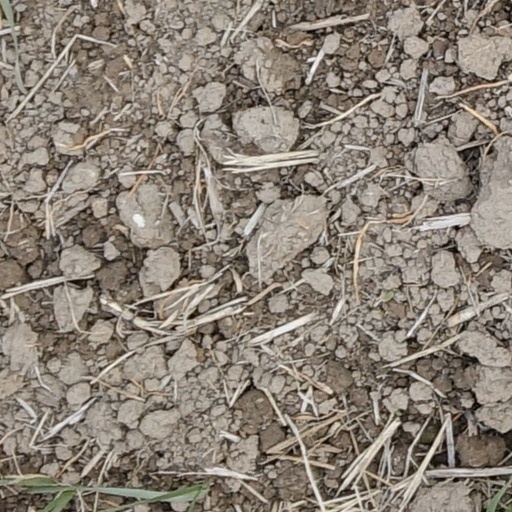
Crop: wheat